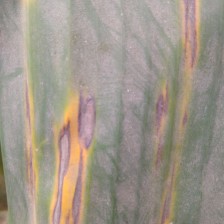
Label: sigatoka